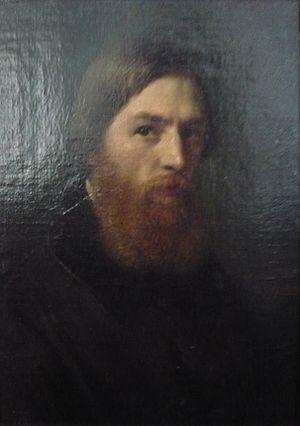
August Weber est un peintre allemand de l'École de peinture de Düsseldorf.